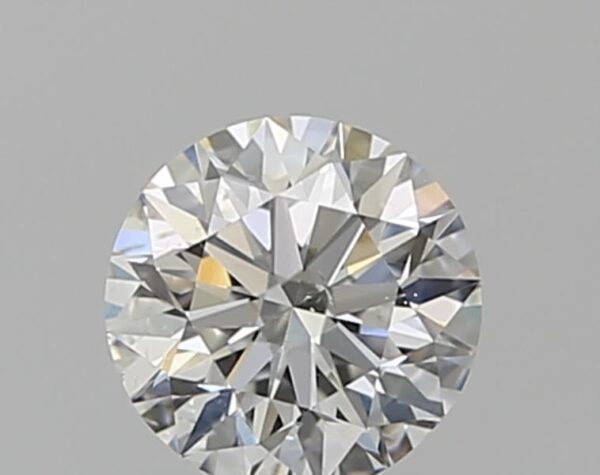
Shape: round
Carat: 0.5
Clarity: SI1
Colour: H
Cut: EX
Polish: EX
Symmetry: EX
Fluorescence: F
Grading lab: GIA
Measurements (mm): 5.04 x 5.06 x 3.16